I'm in the Mood for Dancing

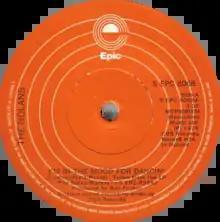
Side A of the Irish single

"I'm in the Mood for Dancing" is a single by the Irish pop group The Nolan Sisters (later to become The Nolans). Originally released in December 1979, the song became a top-three hit in the UK in February 1980. A blend of pop and disco, it has since become synonymous with the group and remains their biggest hit. It was also a hit in many countries around the world. In Japan and South Africa, it reached number one.